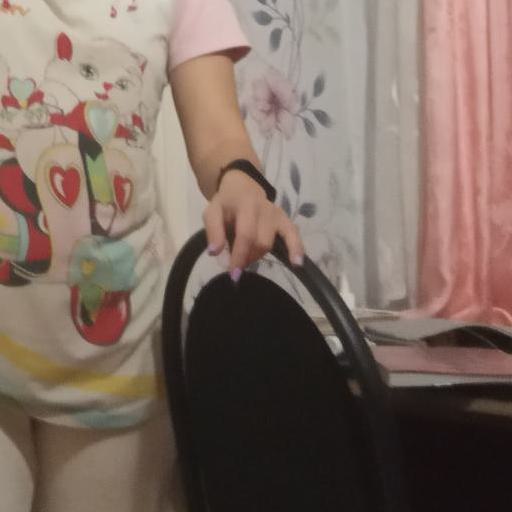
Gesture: no_gesture